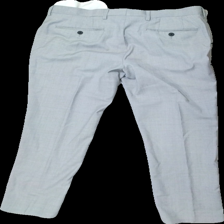
View: back
Type: Trousers
Category: Men
Brand: Dressman
Colors: Grey
Material: 61% Polyester 39% Wool
Cut: Regular
Price range: 50-100
Recommended usage: Reuse
Description: grey suit trousers